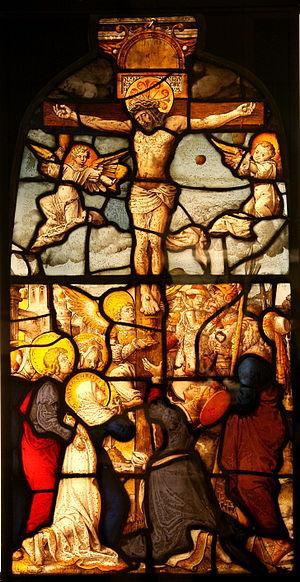
L'abbaye de Steinfeld est une abbaye située à Kall, en Rhénanie-du-Nord-Westphalie, Allemagne. Il ne faut pas la confondre avec l'abbaye bénédictine de Steinfeld, située juste à côté.
Le Christ en croix est un vitrail de l'artiste allemand Gerhard Remisch, aujourd'hui exposé au Victoria and Albert Museum.
Gerhard Remisch ou Remsich est un vitrailliste ou maître-verrier allemand du XVIᵉ siècle.